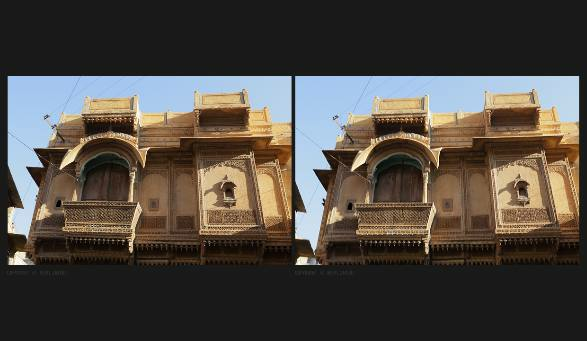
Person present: No